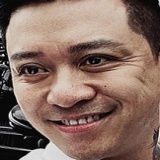
ca sĩ Tuấn Hưng